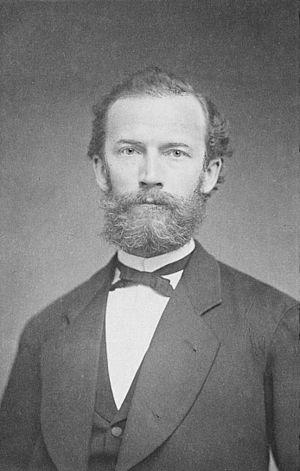
Friedrich Wilhelm Georg Kohlrausch est un physicien allemand qui étudia la conductivité des électrolytes et contribua à la compréhension de leur comportement. Ses recherches portèrent également sur l'élasticité, la thermoélasticité, la conduction thermique ainsi que sur la mesure précise des champs magnétique et électrique.